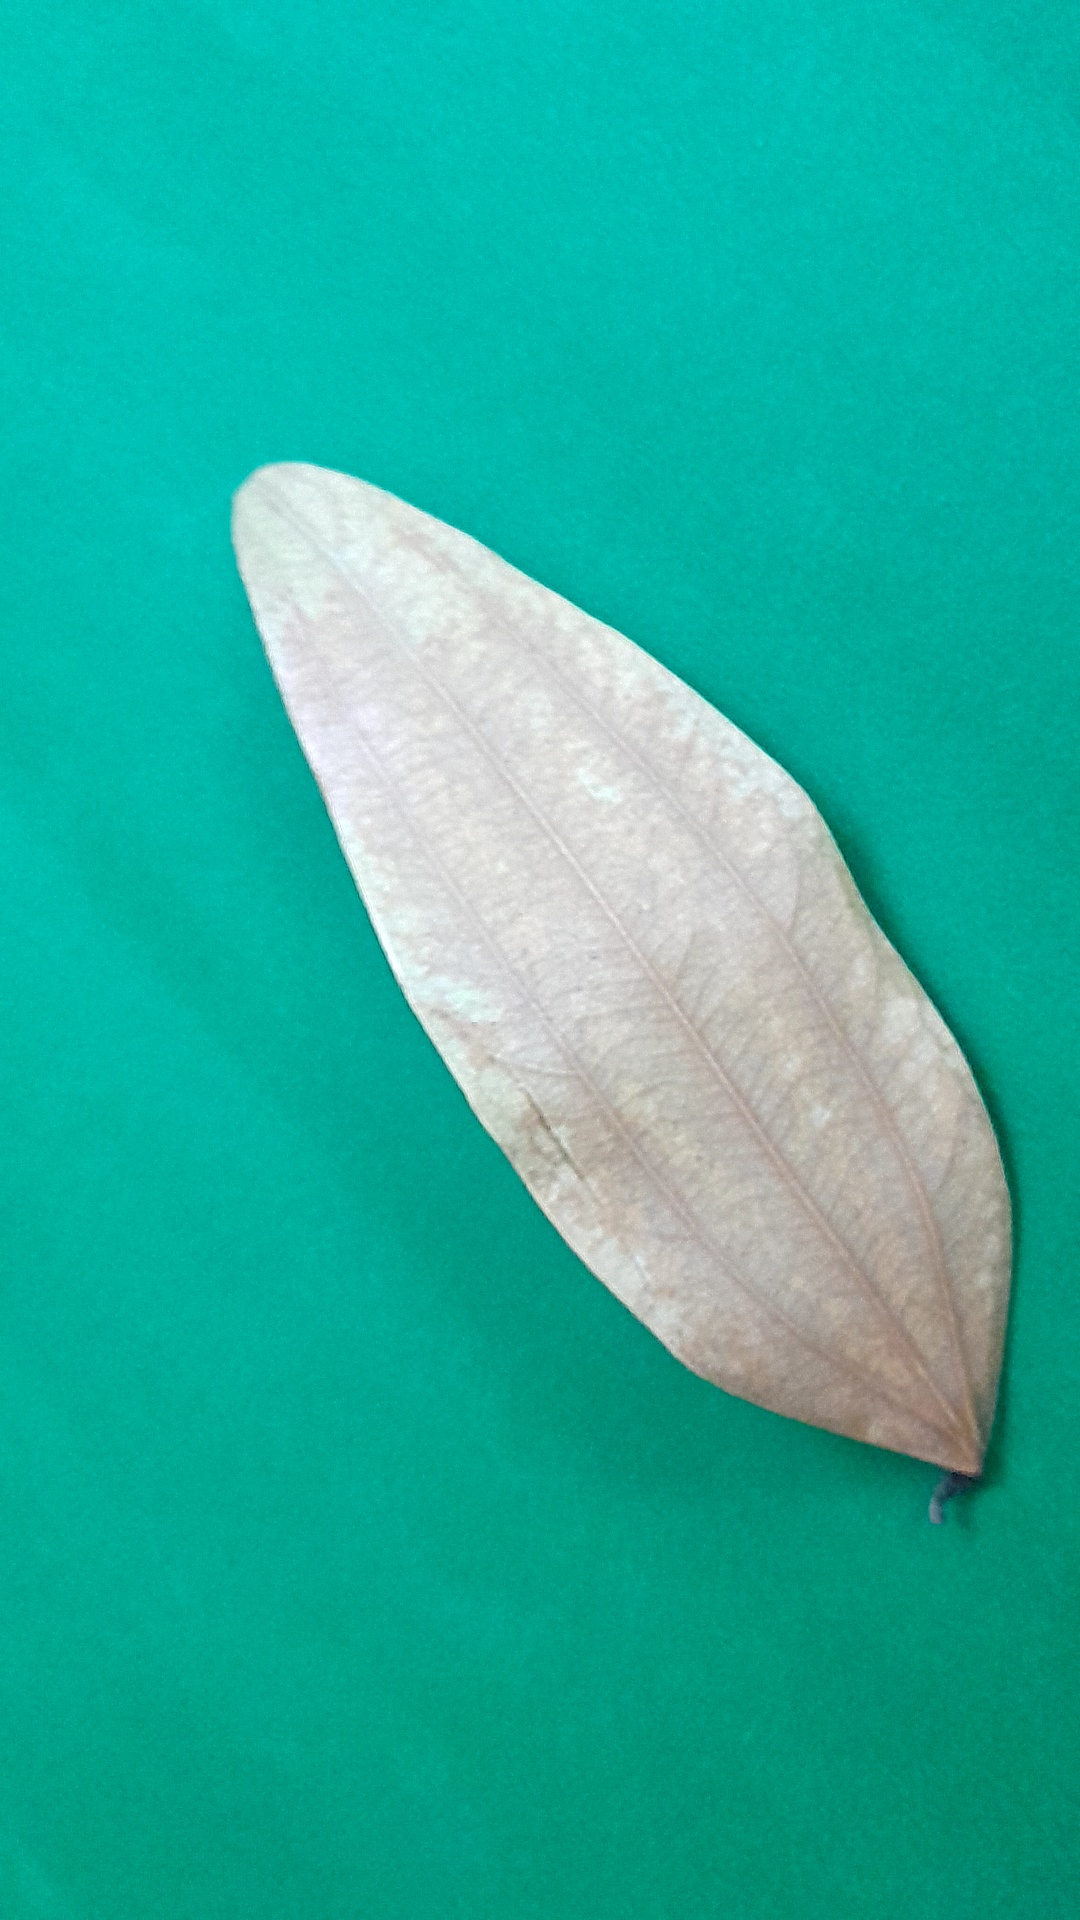
Label: Dry Leaf